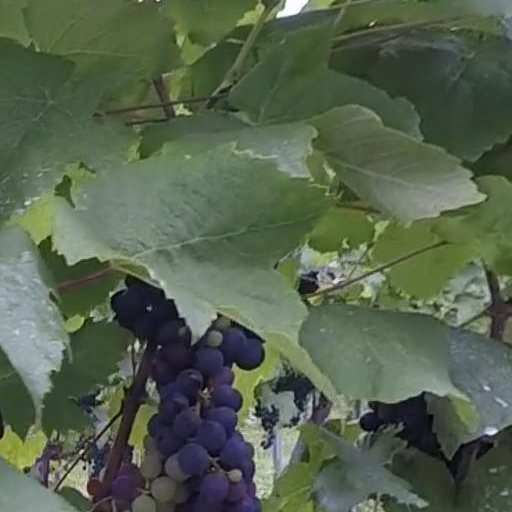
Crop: grape